Urban parks in Canada

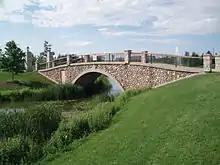
A pedestrian bridge at Richmond Green in Richmond Hill.

In 2022, there was of parkland in Surrey, comprising 9 per cent of the city's total area. About 41 per cent of the total parkland is made up of natural area, with 59 per cent of Surrey parkland being actively managed. There is approximately of municipal parkland for every 1,000 people living in Surrey. In 2021, the city's capital park expenditure was over $16.6 million. In addition to municipal parkland, the city also contains parkland that is maintained by a conservation authority, the provincial government, or the federal government.